List of national ice hockey teams

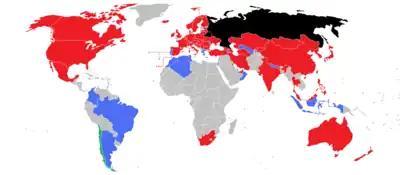
Map of the world with current members of the IIHF. (Red indicates full members, blue indicates associate members, green indicates affiliate members and black indicates suspended members.)

This is a list of men's national ice hockey teams in the world. There are fewer than 100 national ice hockey teams in total, with teams representing UN member states, as well as several dependent territories, sub-national entities and states who are not members of the United Nations.